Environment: real
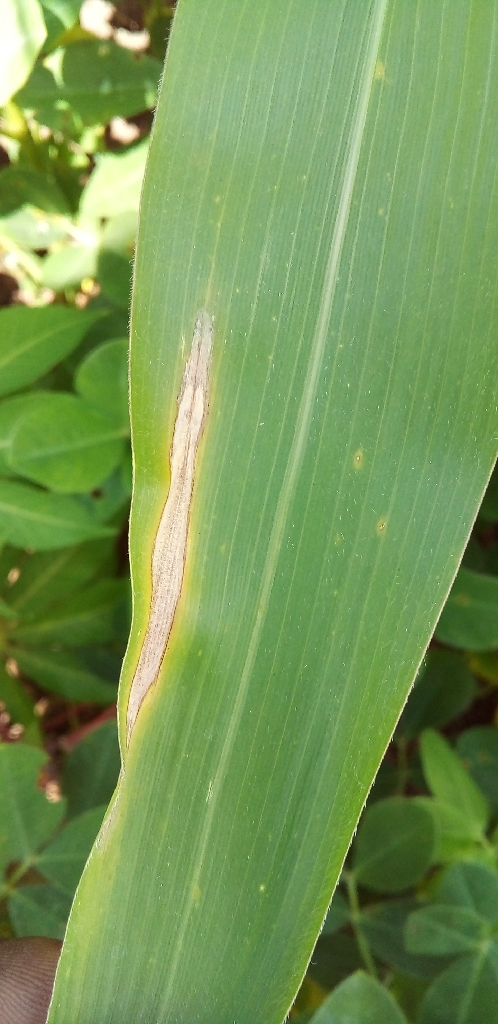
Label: northern_corn_leaf_blight